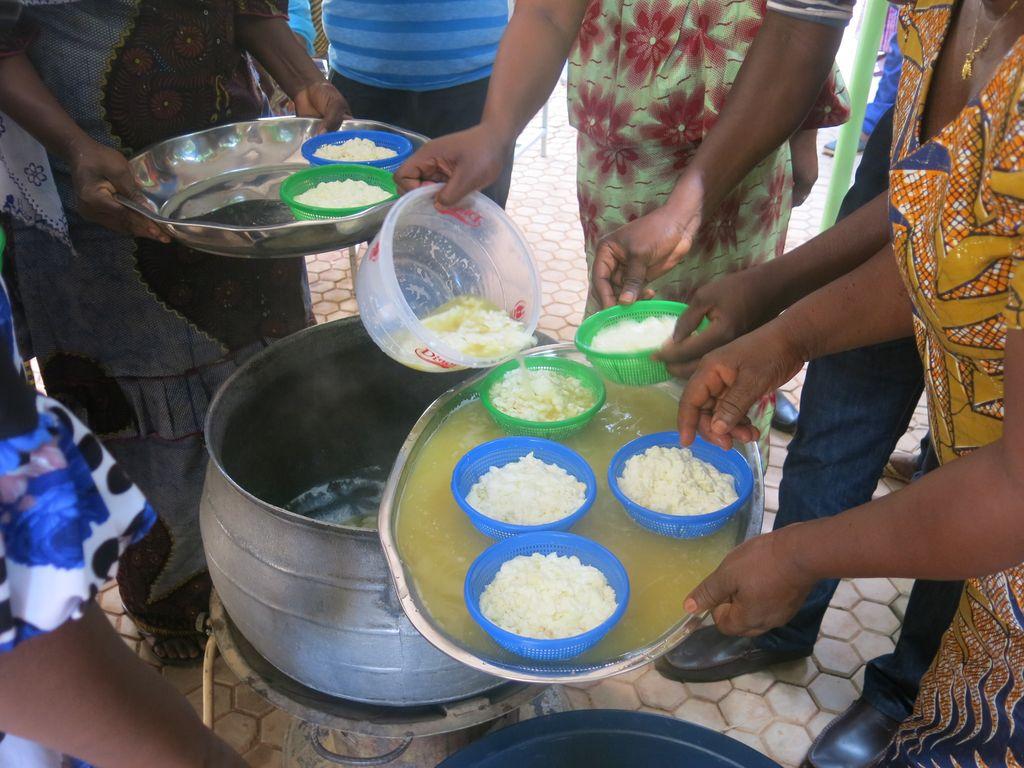
Wanawake kadhaa wanahudumia chakula, wengine wanaweka wali kwenye bakuli ndogo wengine wanagawa sahani kubwa, yenye bakuli nne ndogo wanamimina mchuzi kutoka kwenye bakuli kubwa.